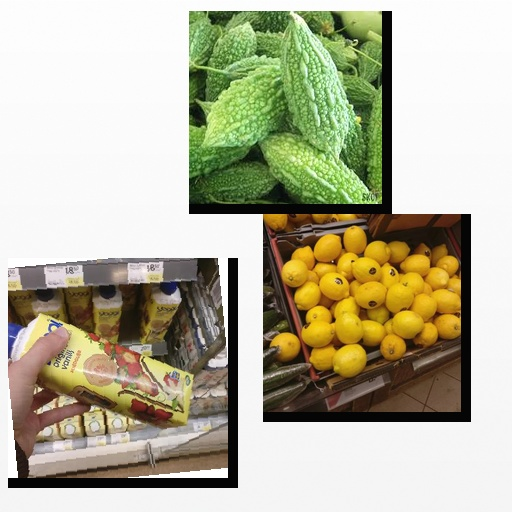
Food items: lemon, yoghurt, bitter_gourd